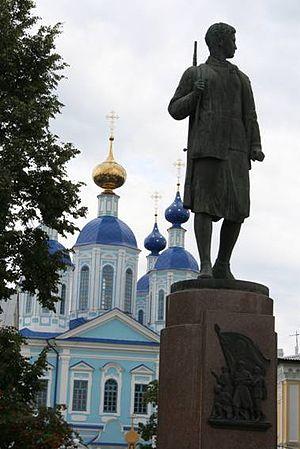
Zoïa Anatolievna Kosmodemianskaïa, née le 13 septembre 1923, est une résistante soviétique pendue par les nazis le 29 novembre 1941 à l'âge de 18 ans. Elle est devenue l'un des martyrs les plus révérés de la Grande Guerre patriotique livrée par l'Union soviétique à l'Allemagne hitlérienne. Elle est nommée Héros de l'Union soviétique à titre posthume.